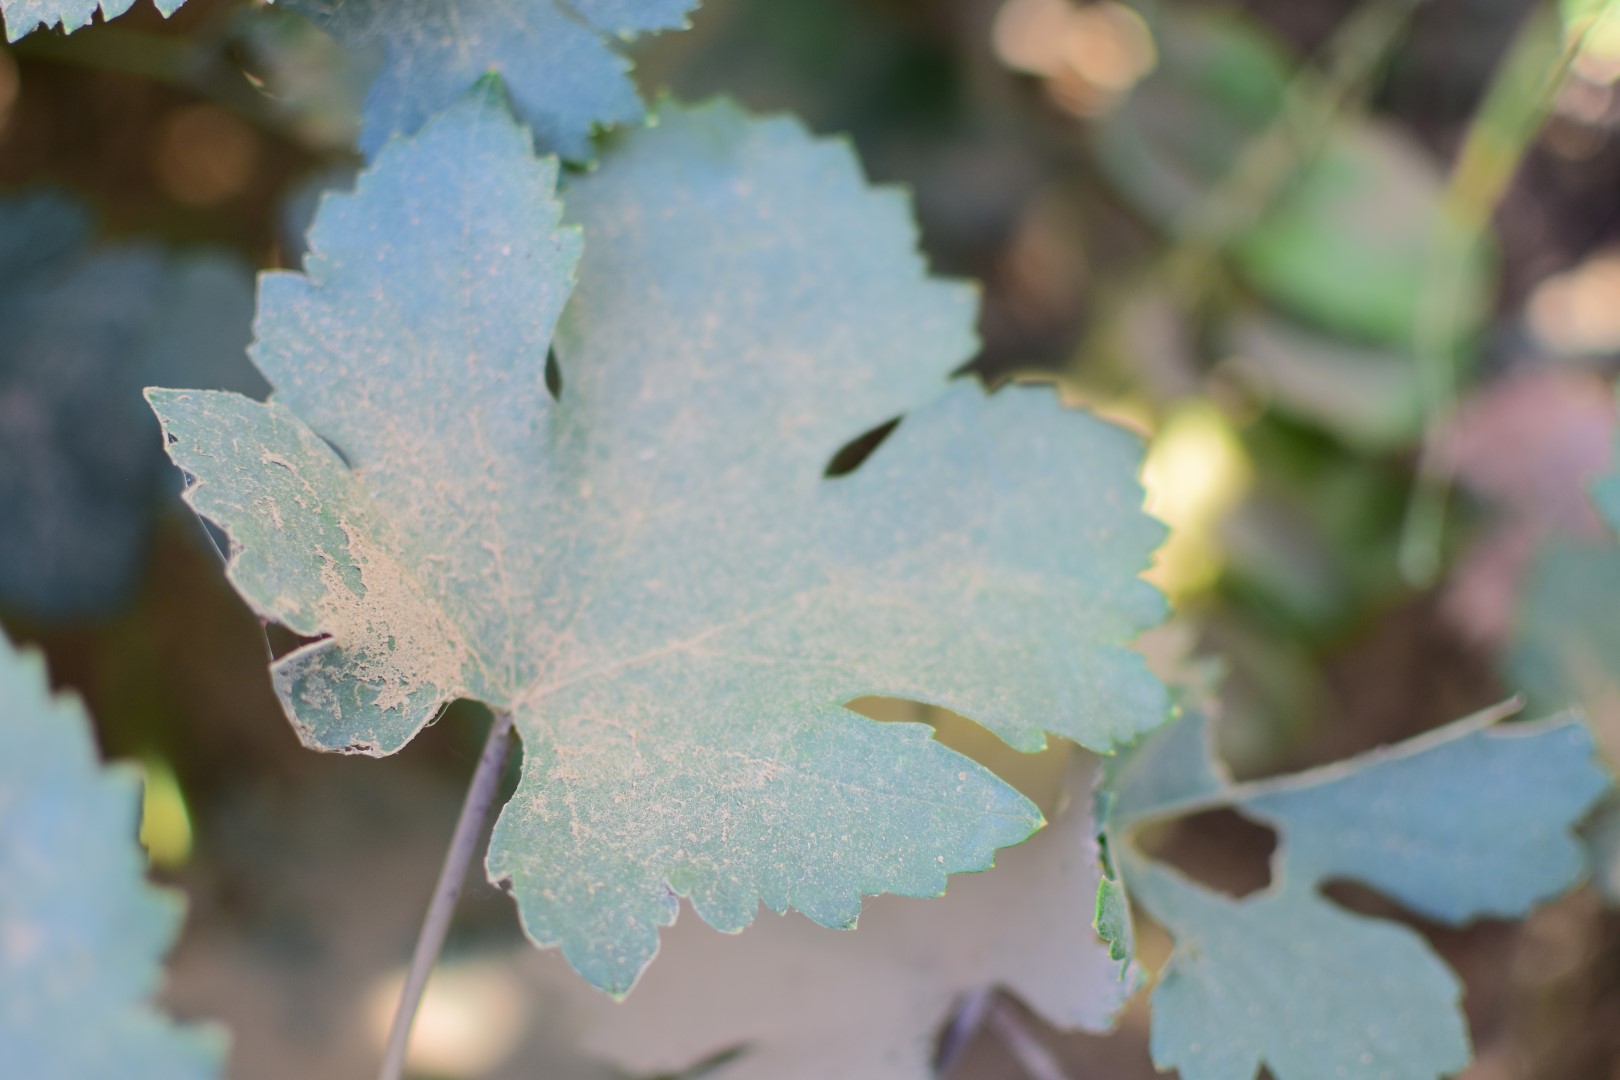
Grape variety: Halawani